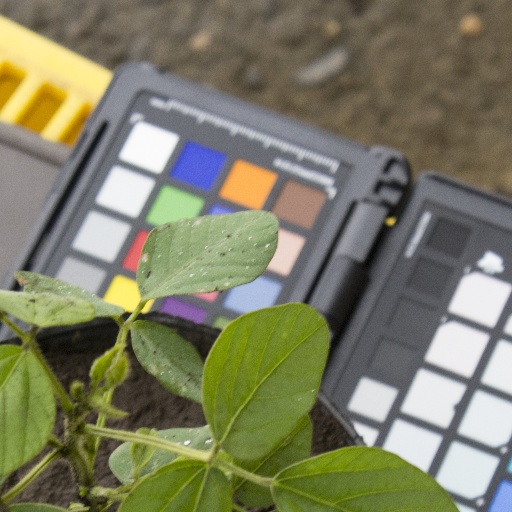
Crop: soybean